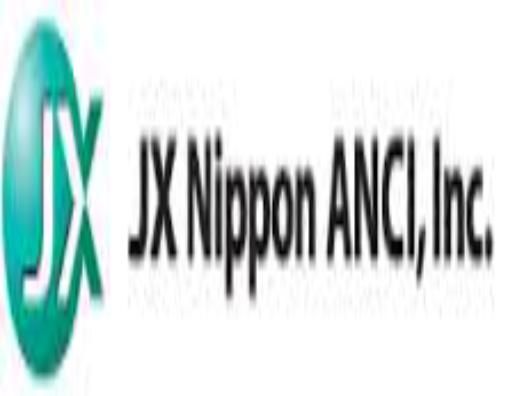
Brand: JX Holdings
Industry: Others